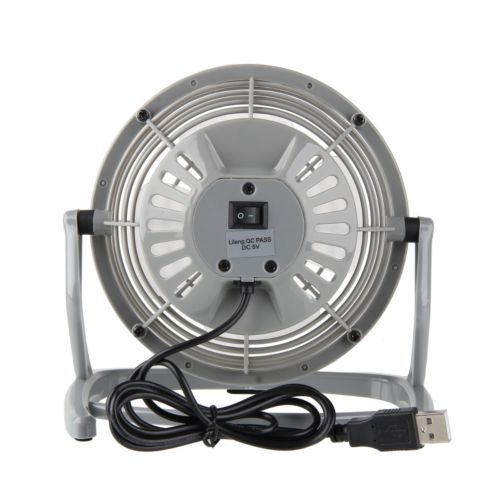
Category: fan